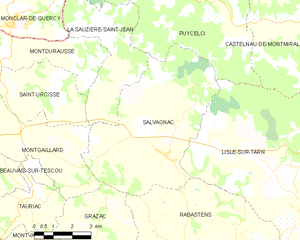
Carte des communes françaises Salvagnac
Salvagnac est une commune française située dans le département du Tarn, en région Occitanie.